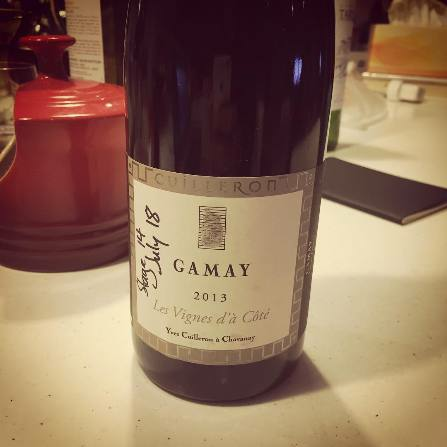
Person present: No